St. Mary's Church, Lübeck

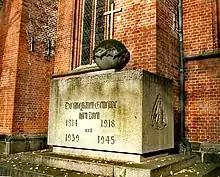
Memorial stone of St. Mary's congregation

Except for a few remains, the air raid of 1942 destroyed all the windows, including the stained glass windows that Carl Julius Milde had installed at Saint Mary's after they were rescued from the when the St. Mary Magdalene's Priory was demolished in the 19th century, and including the windows made by Professor from Frankfurt in the late 19th century.